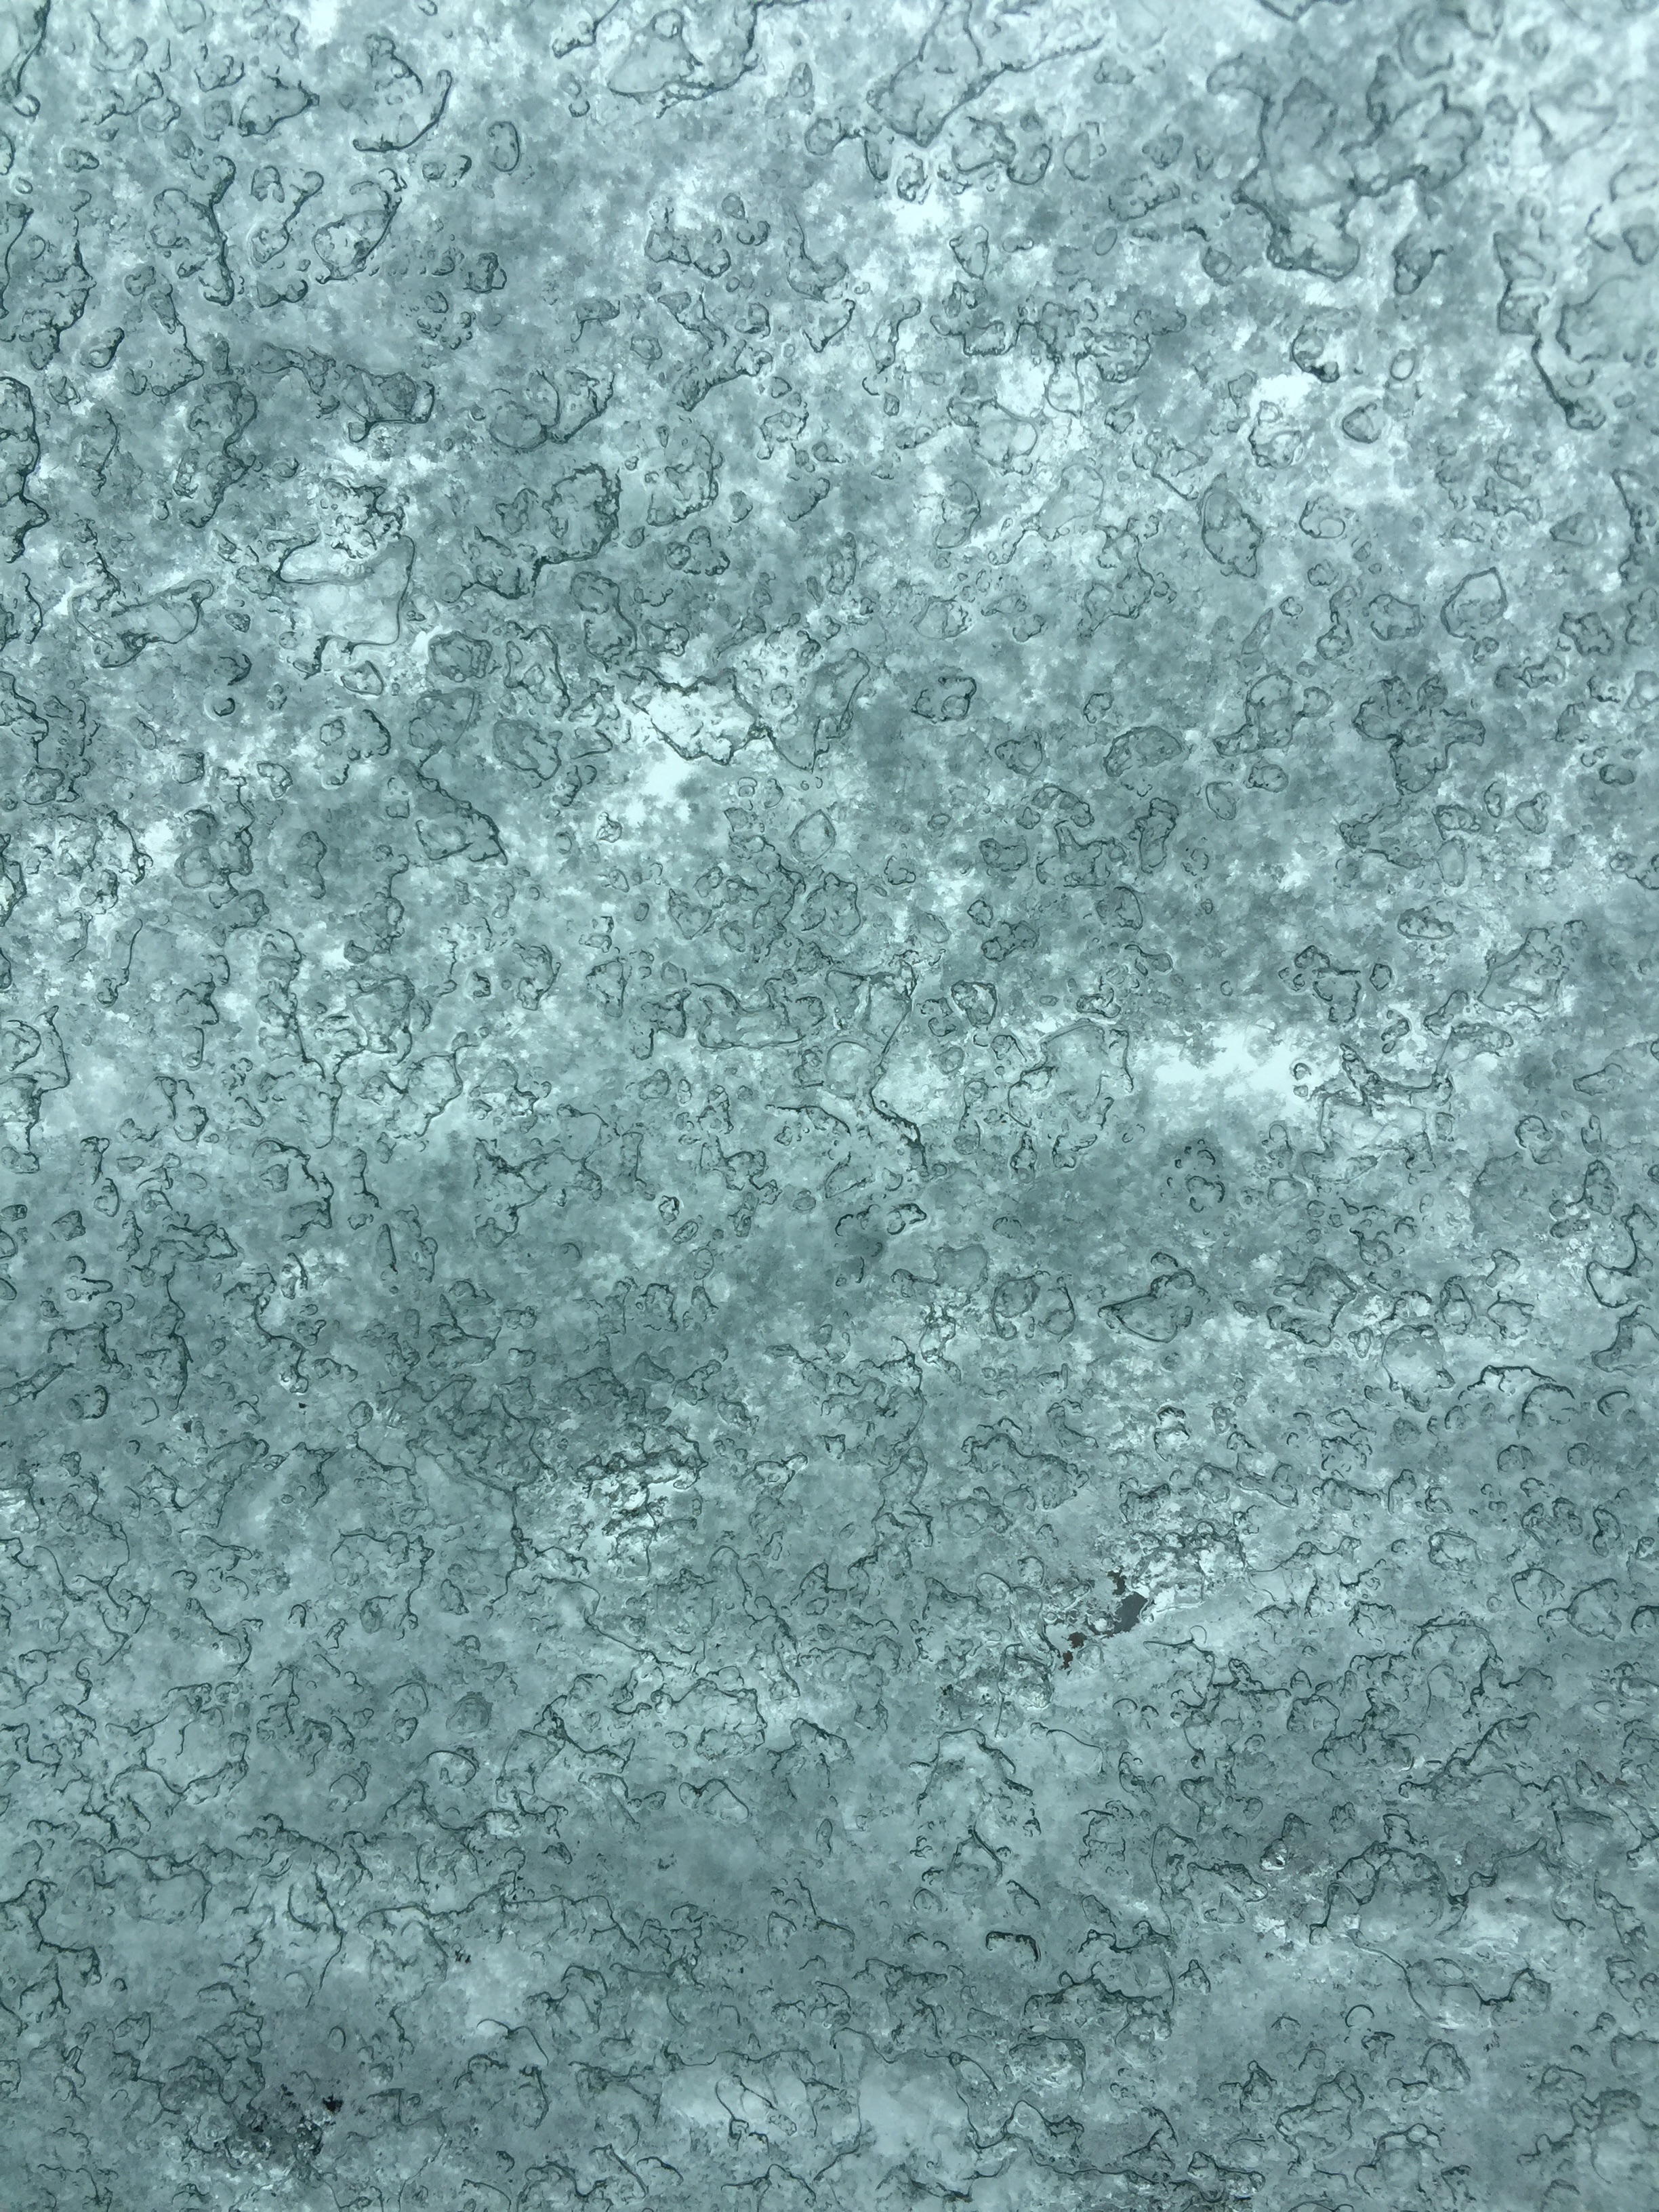
texture, floor, wall, green, tile, material, flooring